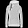
Label: Pullover